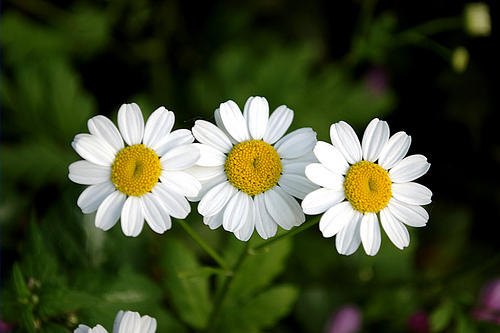
Flower: daisy